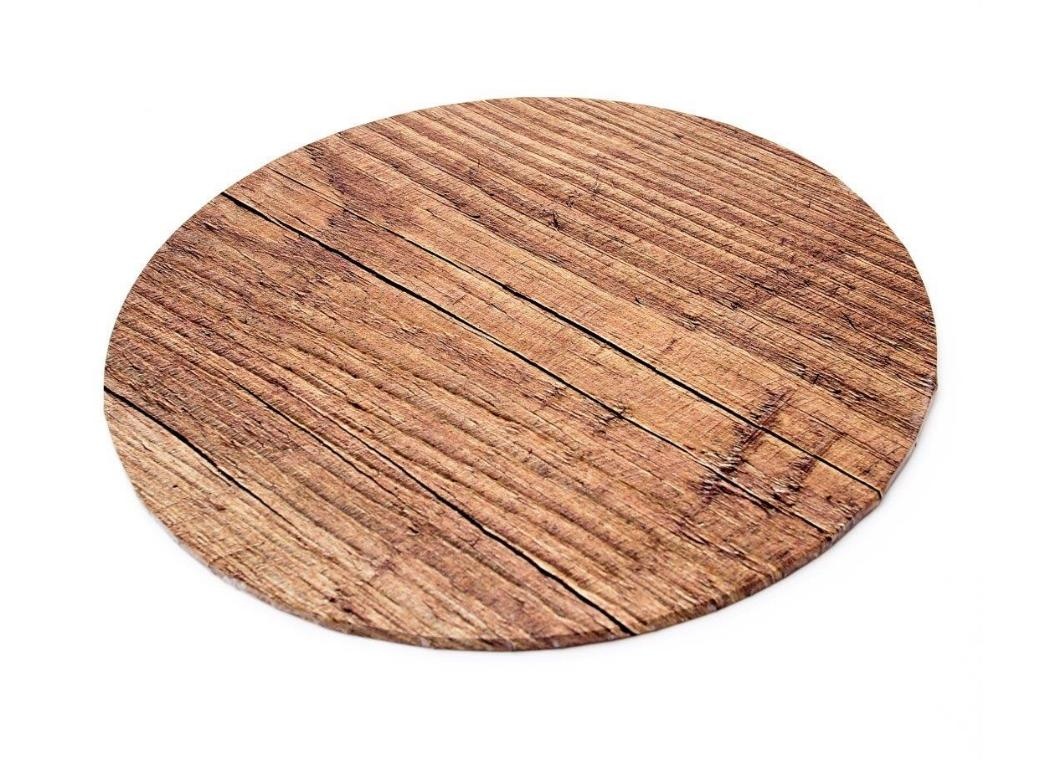
Woodgrain Masonite Cake Board Round - 10"
Show off your cake on this sturdy 6mm masonite cake board with a glossy food safe covering featuring a realistic wood grain design. Perfect for a rustic theme! 10" (25cm) diameter
Brand: Cake & Kitchen
Category: Home & Garden > Kitchen & Dining > Tableware > Serveware > Cake Boards